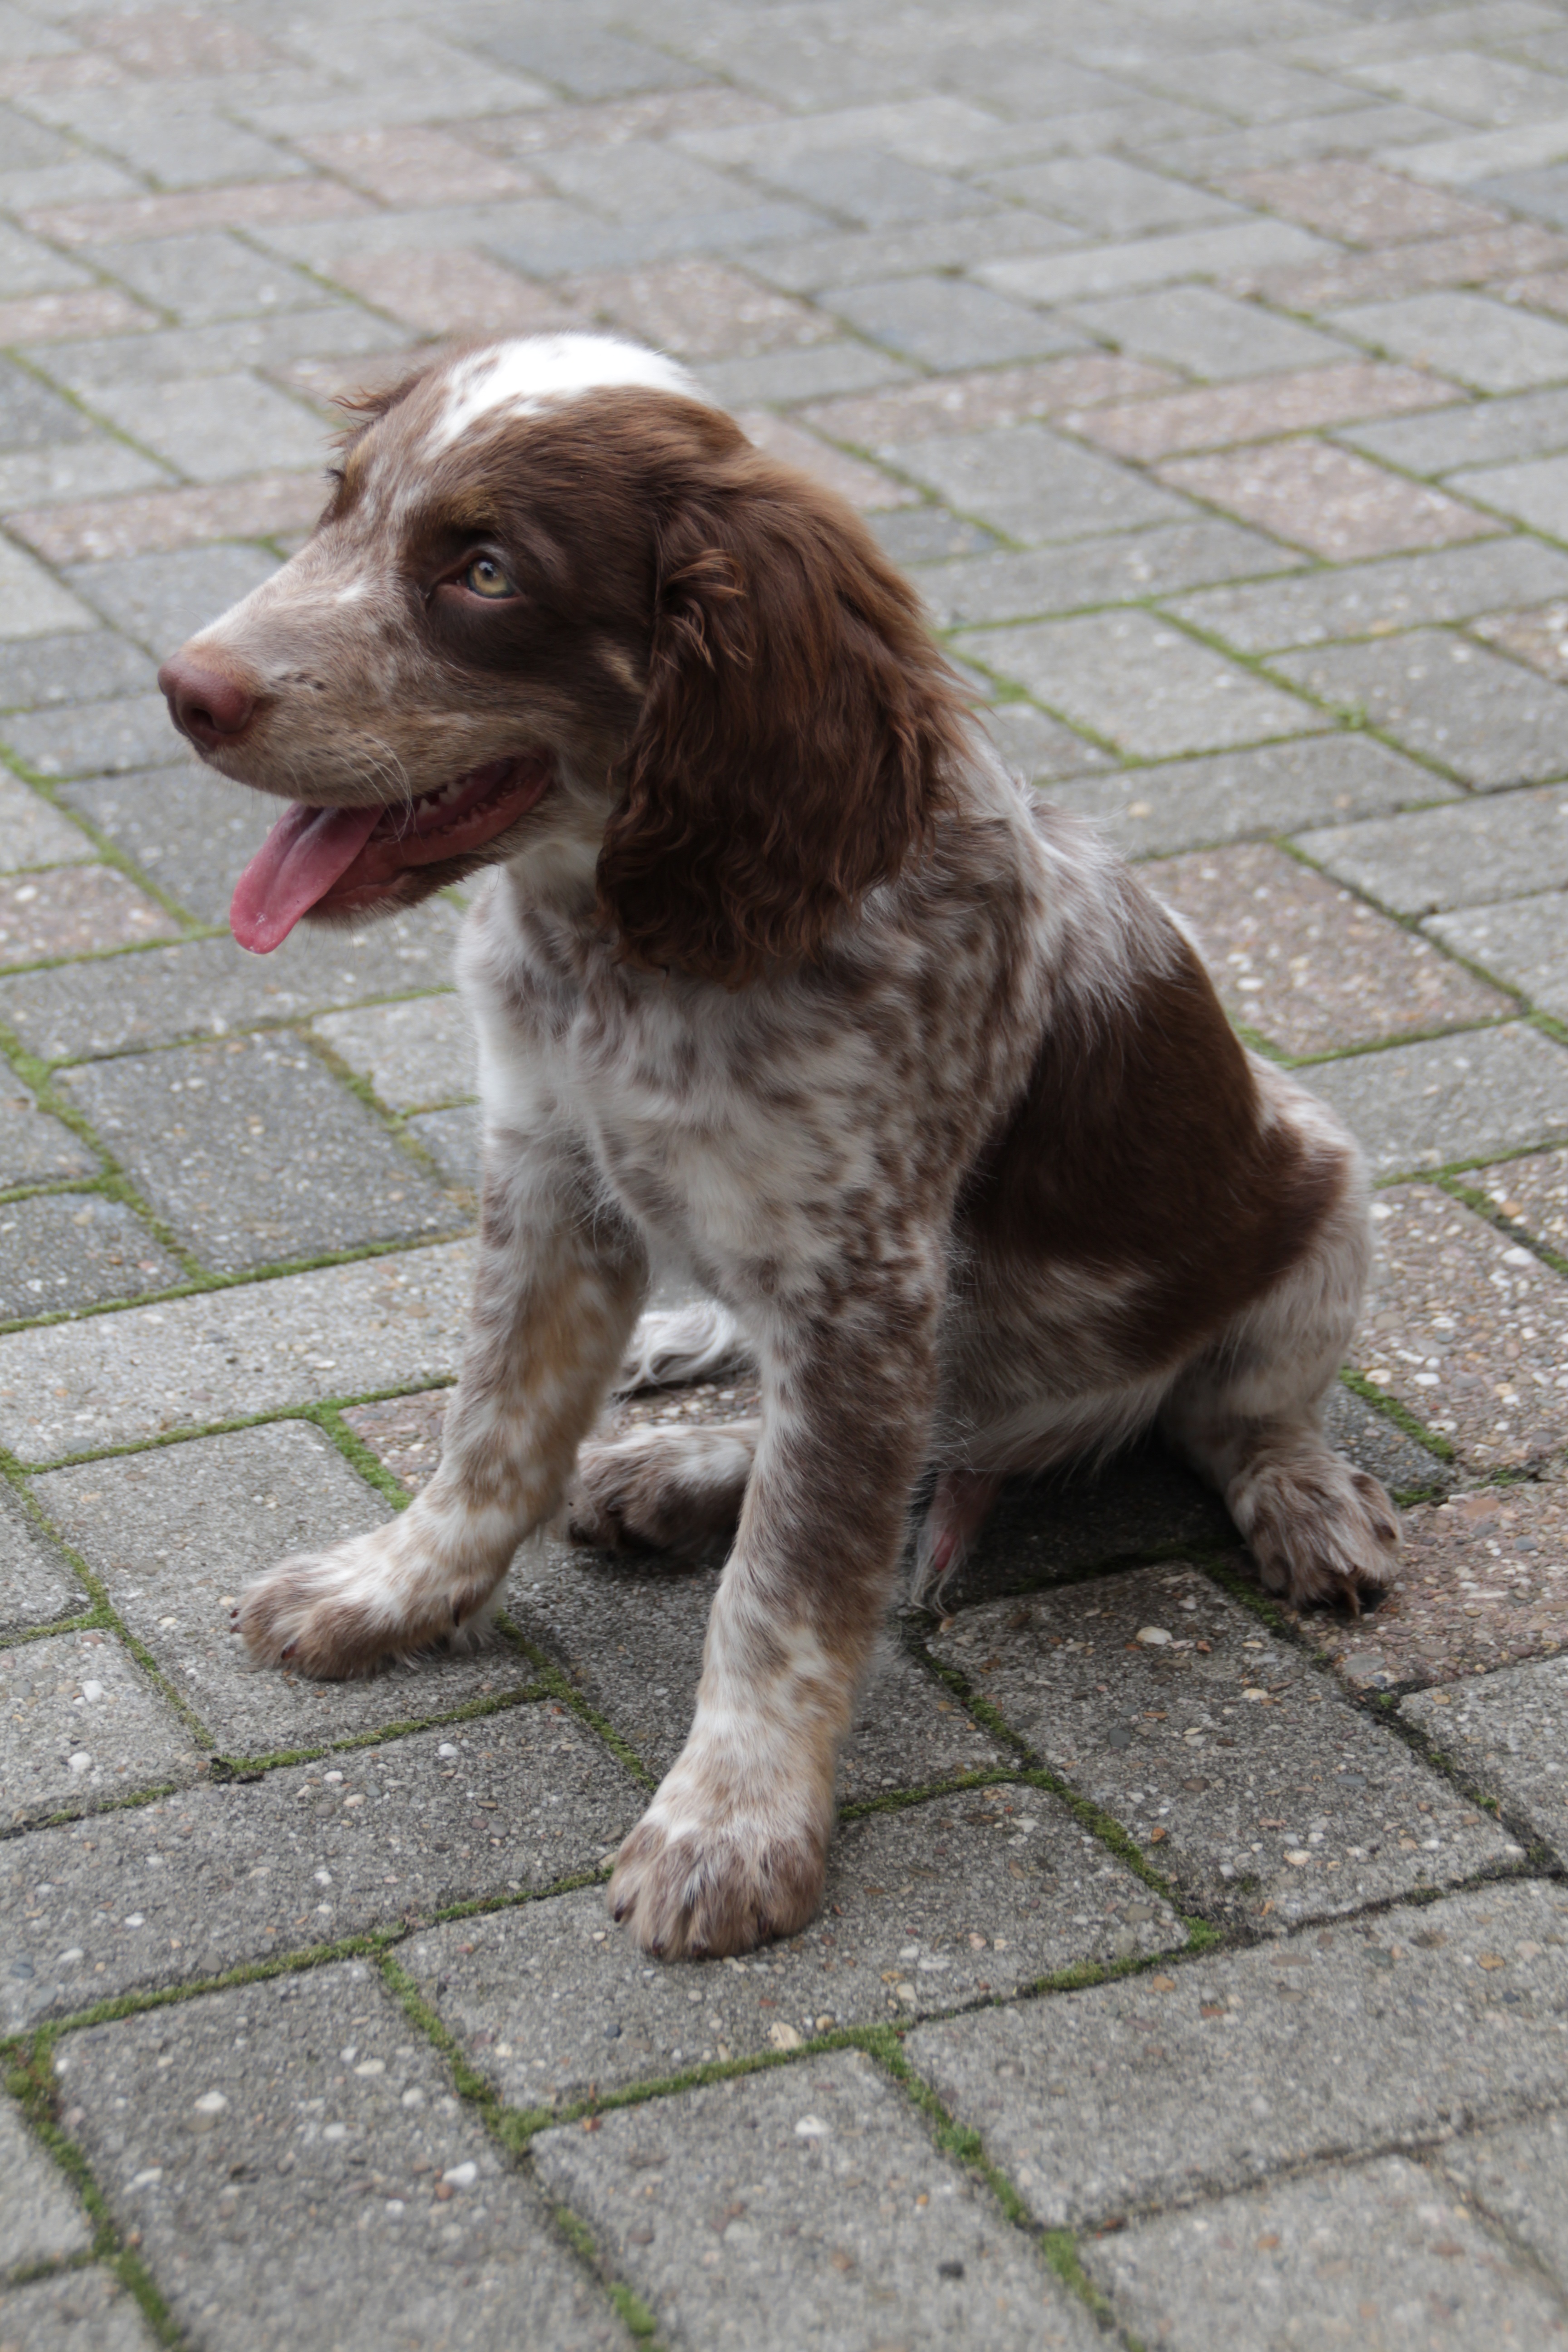
dog, animal, pet, mammal, friendship, spaniel, race, vertebrate, dog breed, puppies, miniature poodle, cockapoo, munsterlander, dog like mammal, carnivoran, schnoodle, english cocker spaniel, dog crossbreeds, french spaniel, boykin spaniel, russian spaniel, field spaniel